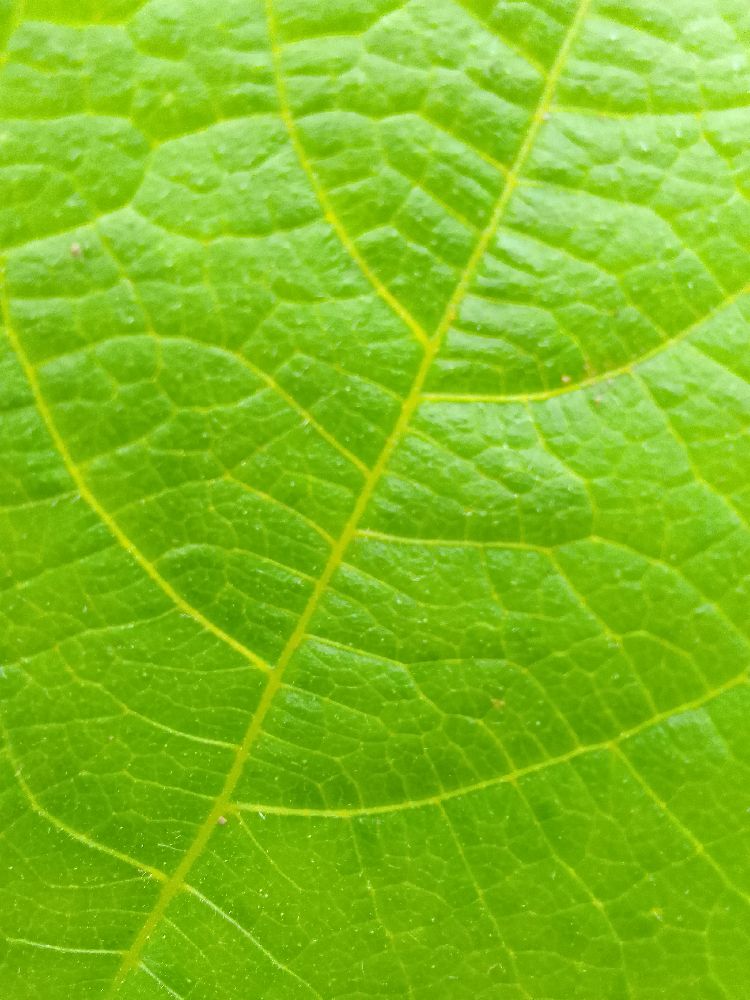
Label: healthy